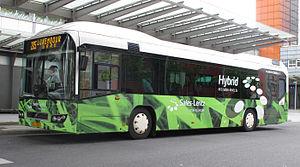
Le Régime général des transports routiers est un système de transports en commun interurbain opérant dans le Grand-Duché de Luxembourg, placé sous l'autorité du ministère de la Mobilité et des Travaux publics de ce même État.